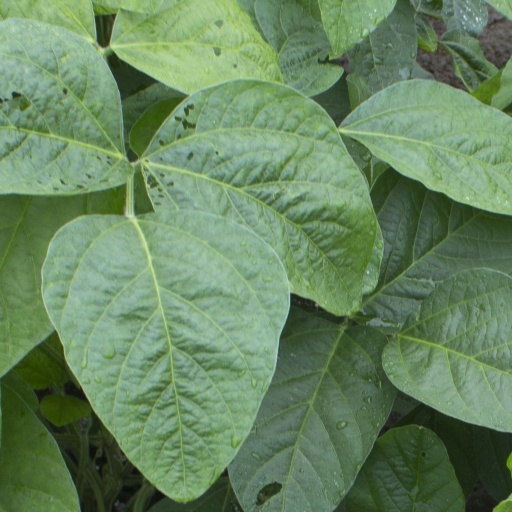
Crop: soybean